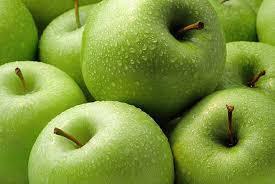
Label: apples